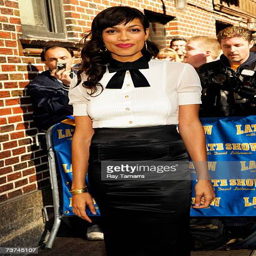
actor arrives at a taping